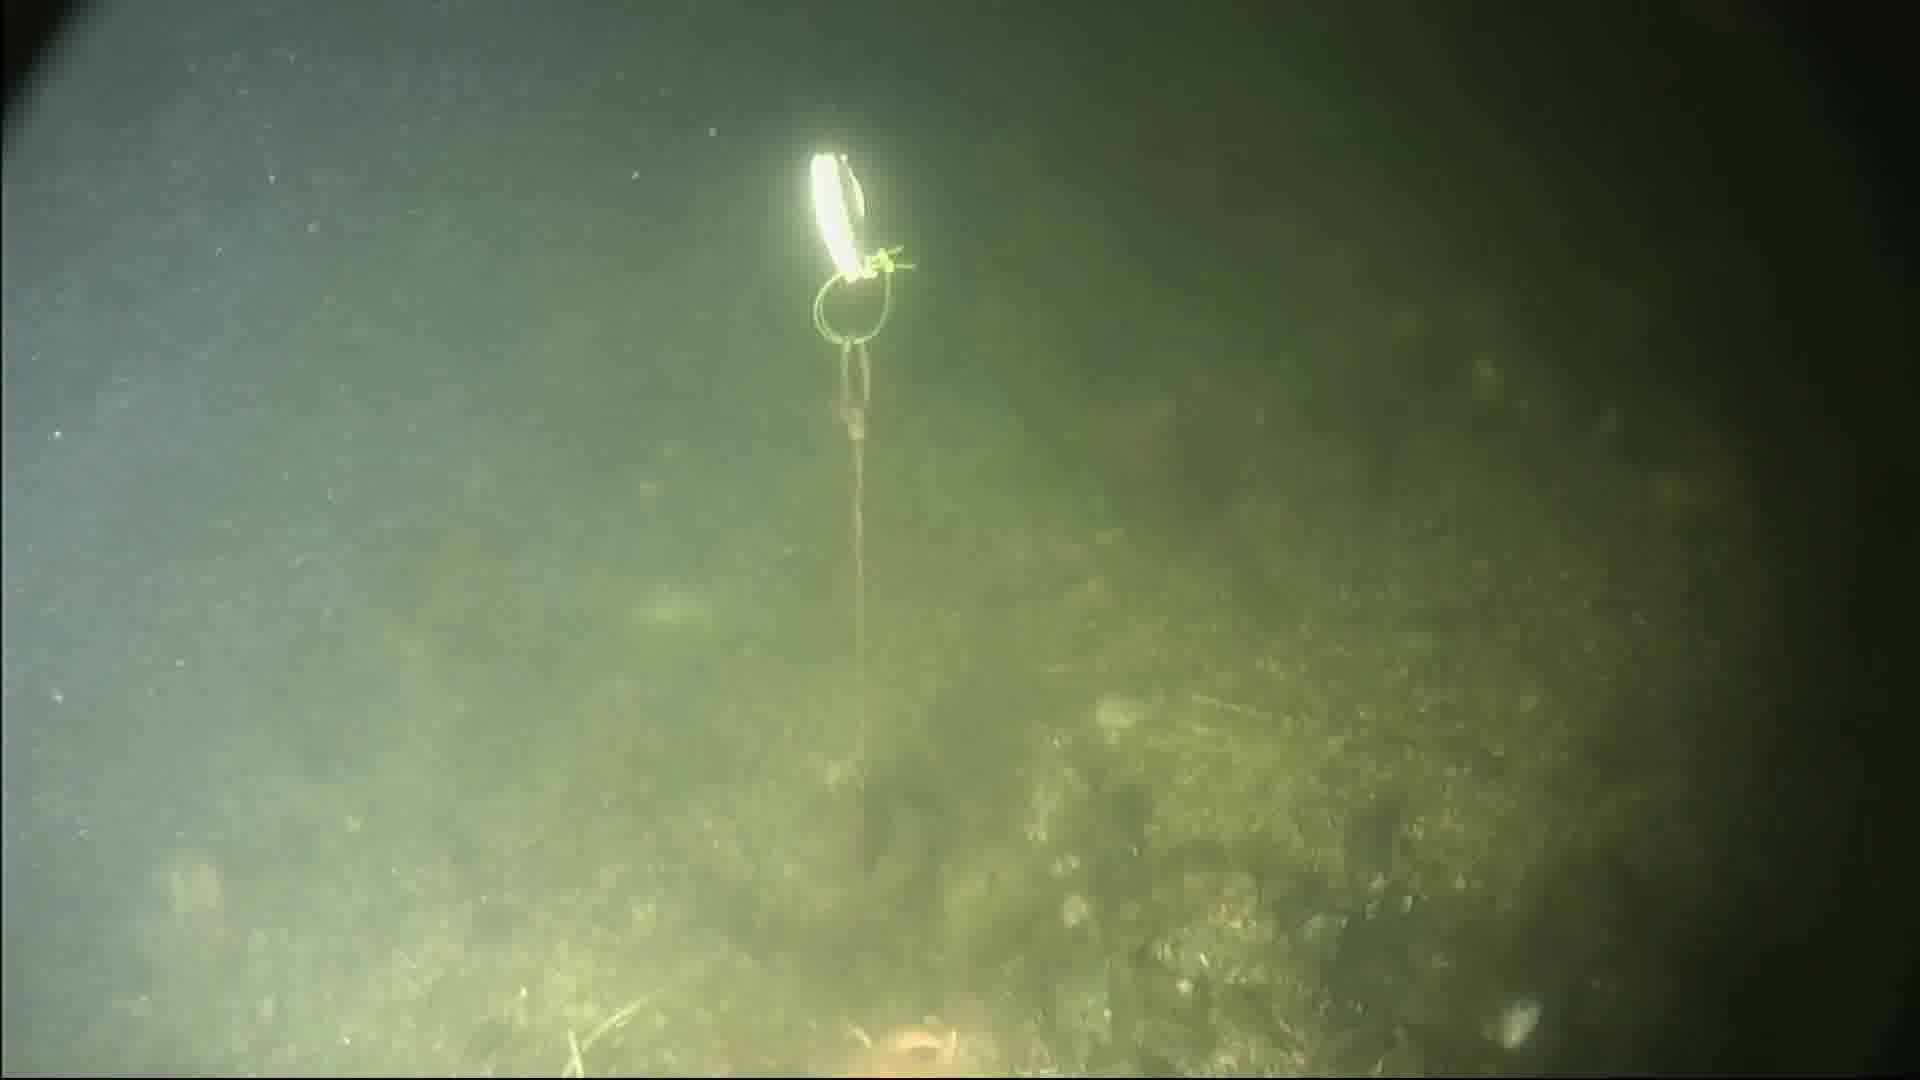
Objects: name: starfish
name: crab